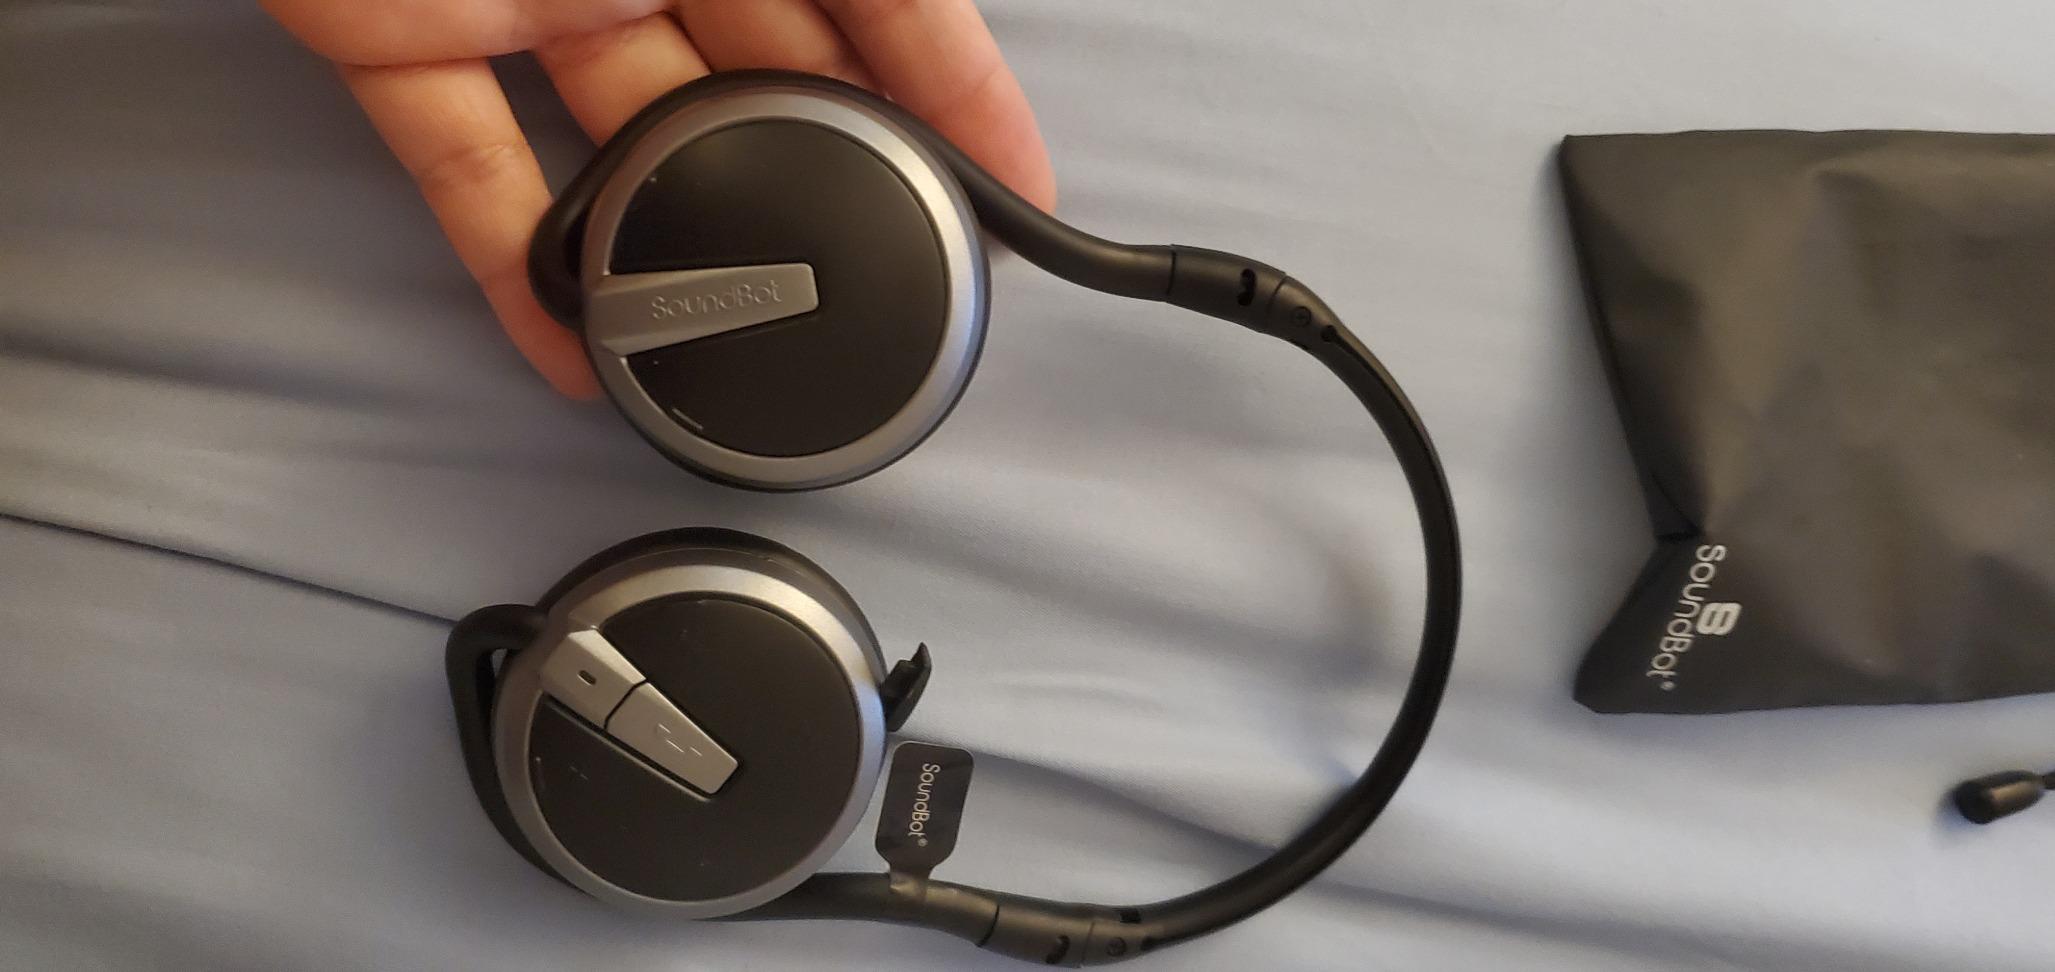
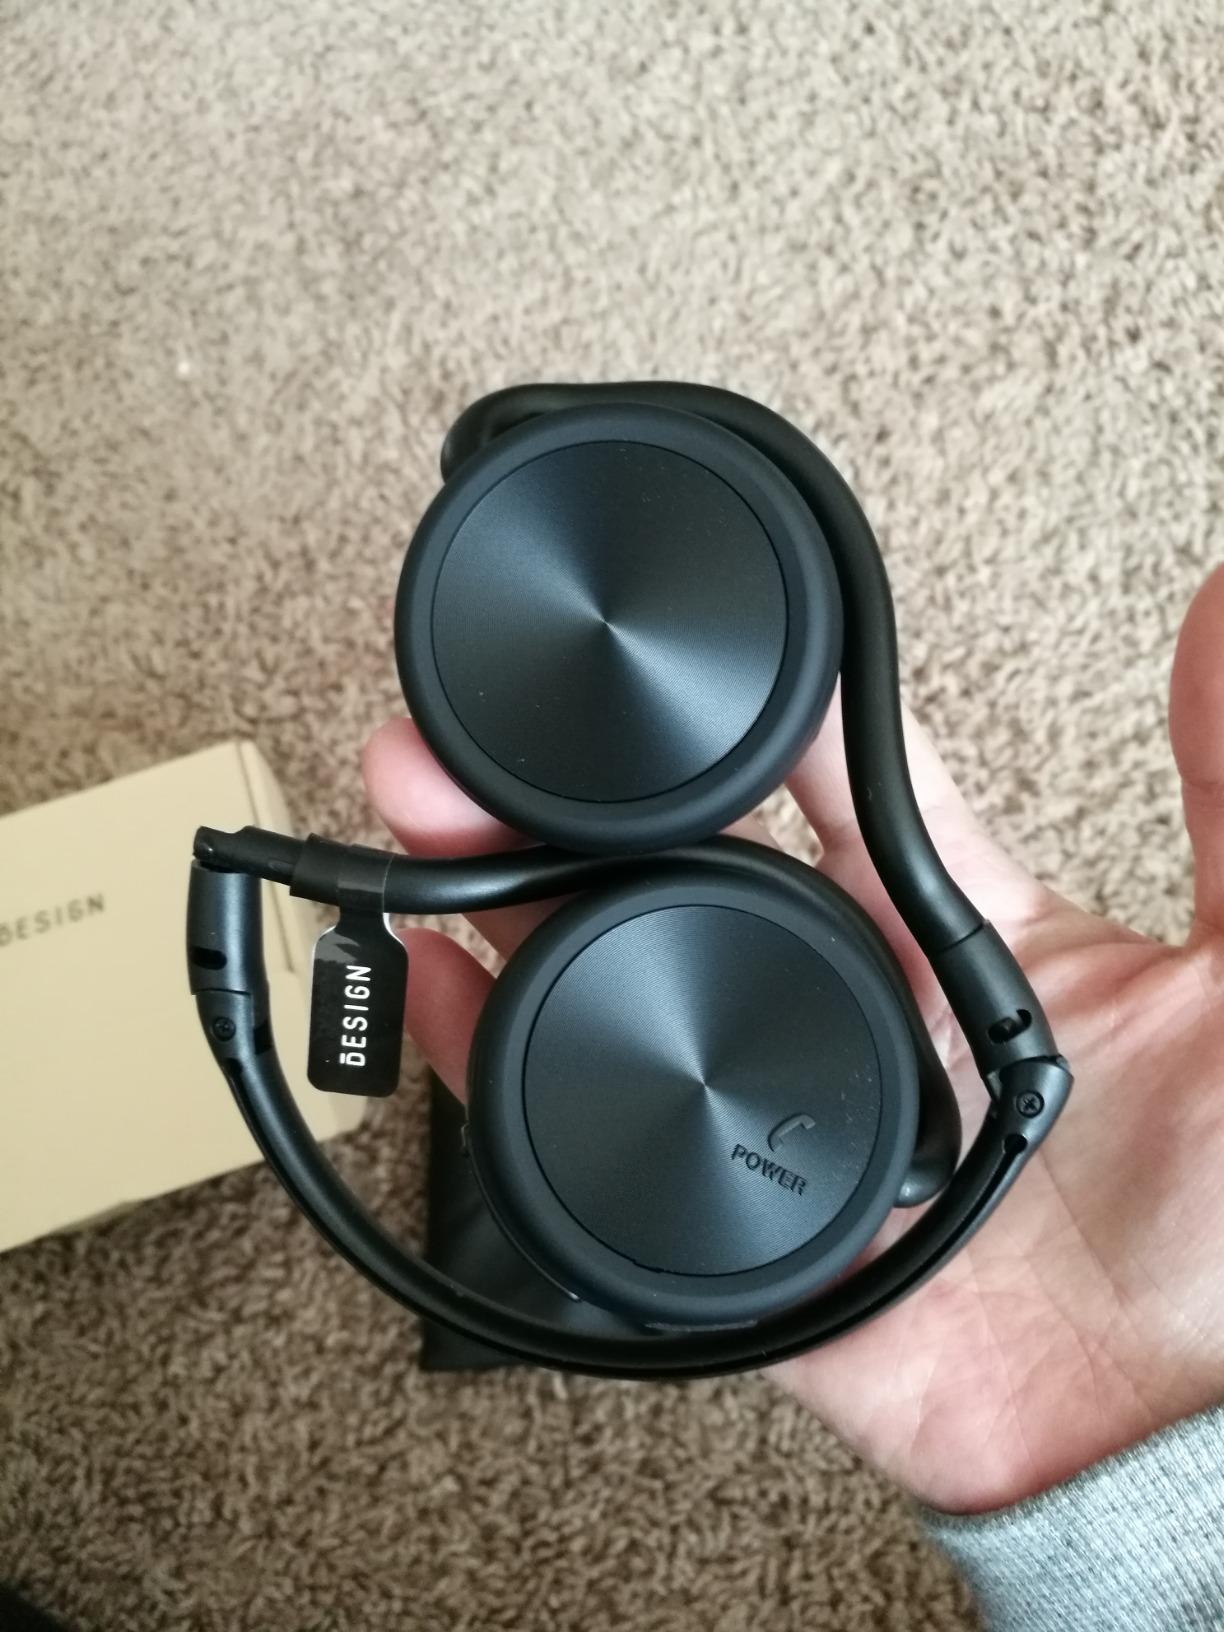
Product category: headphones
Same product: no